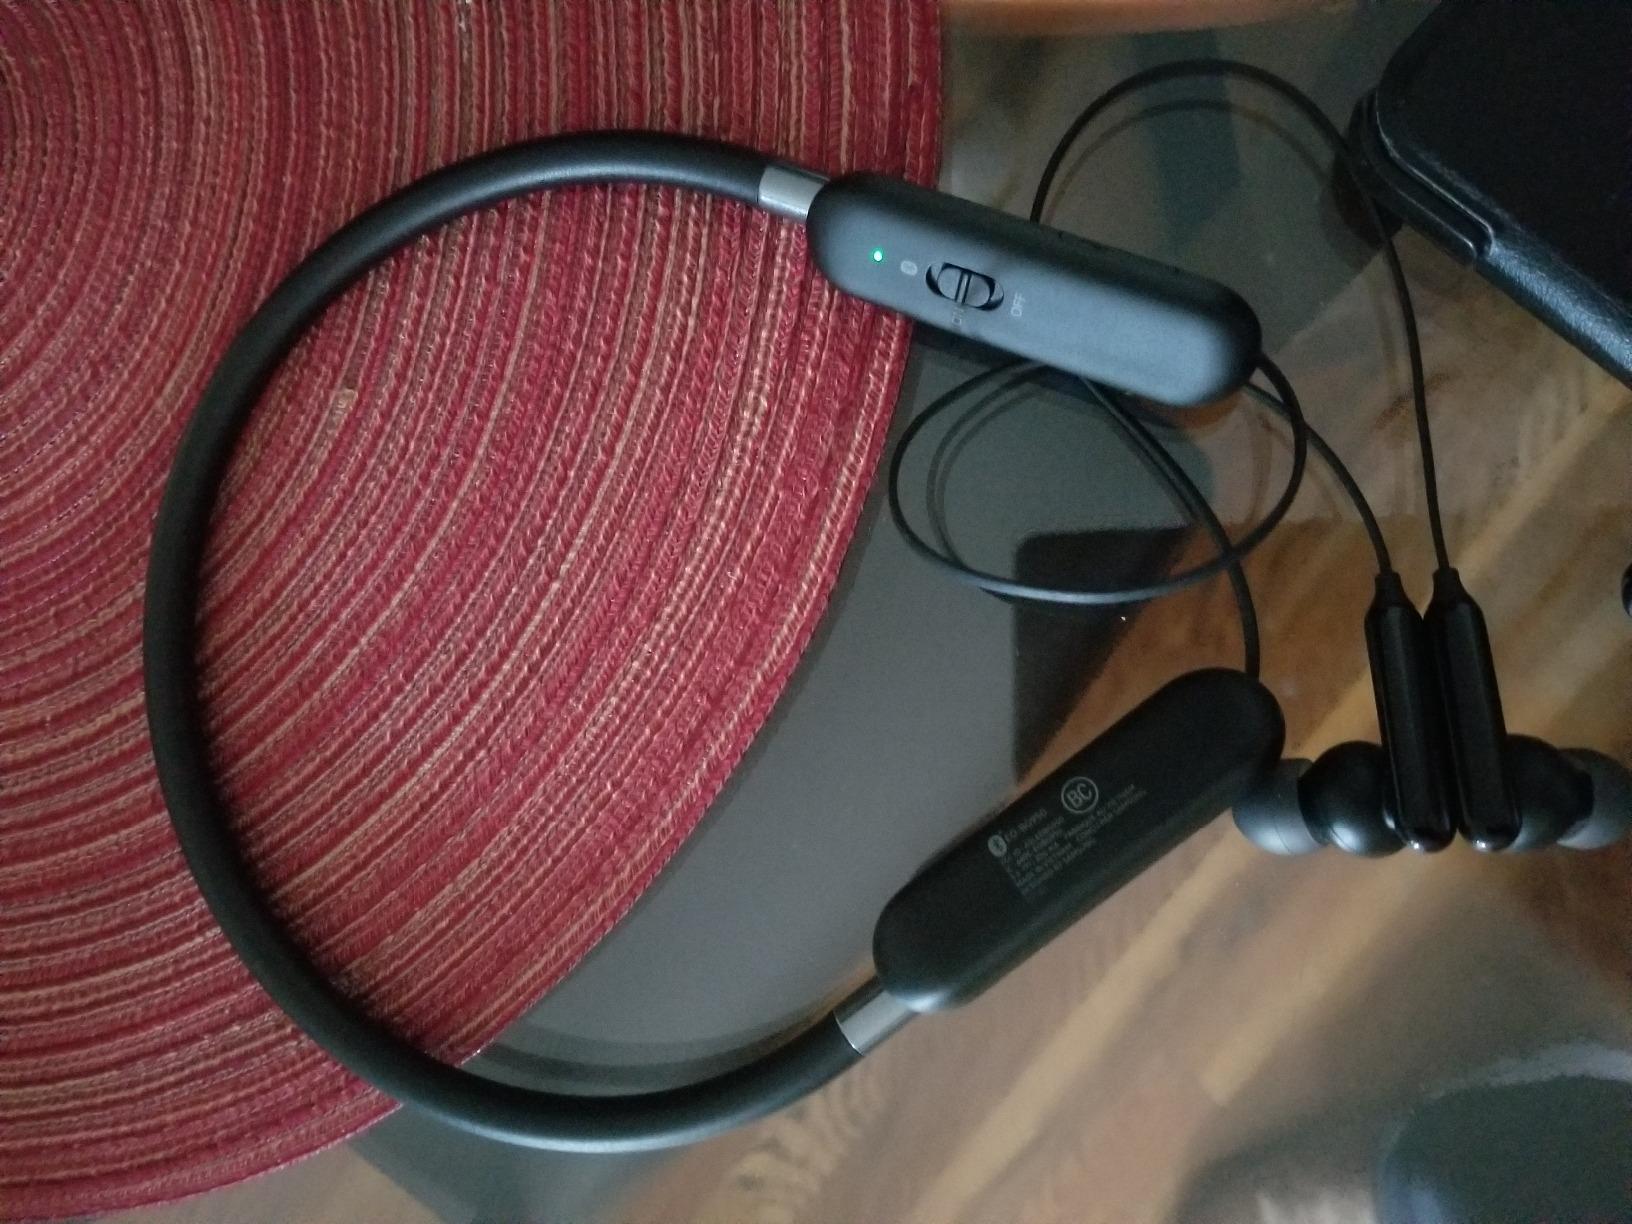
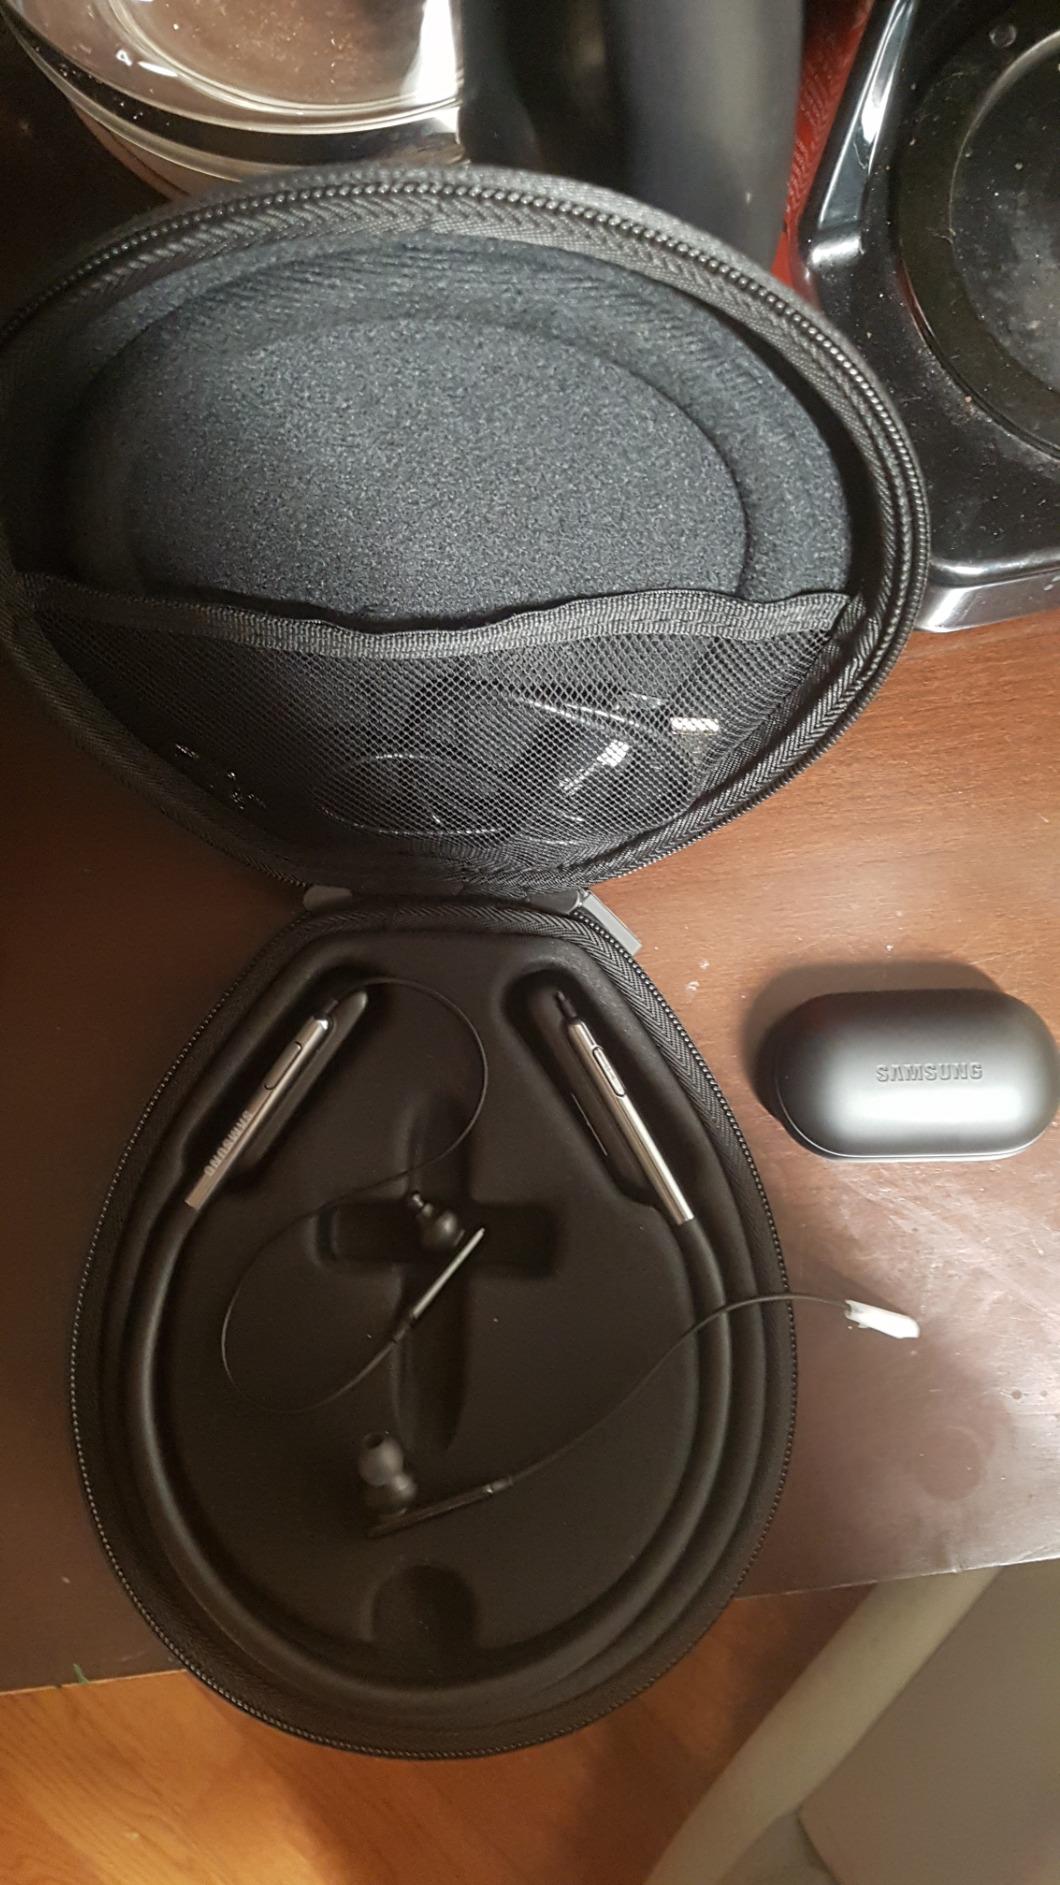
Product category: headphones
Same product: yes